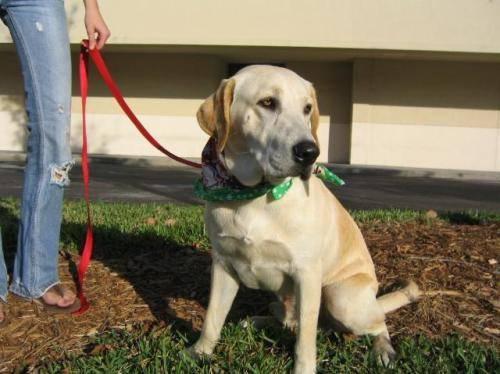
dog